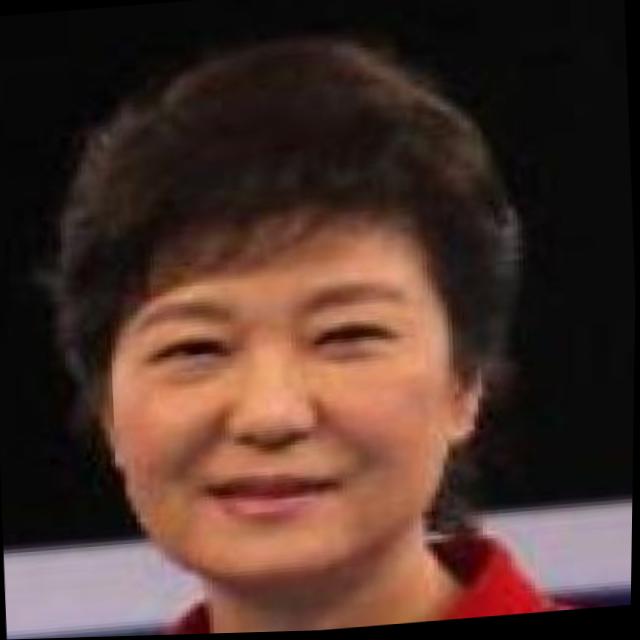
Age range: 45-64